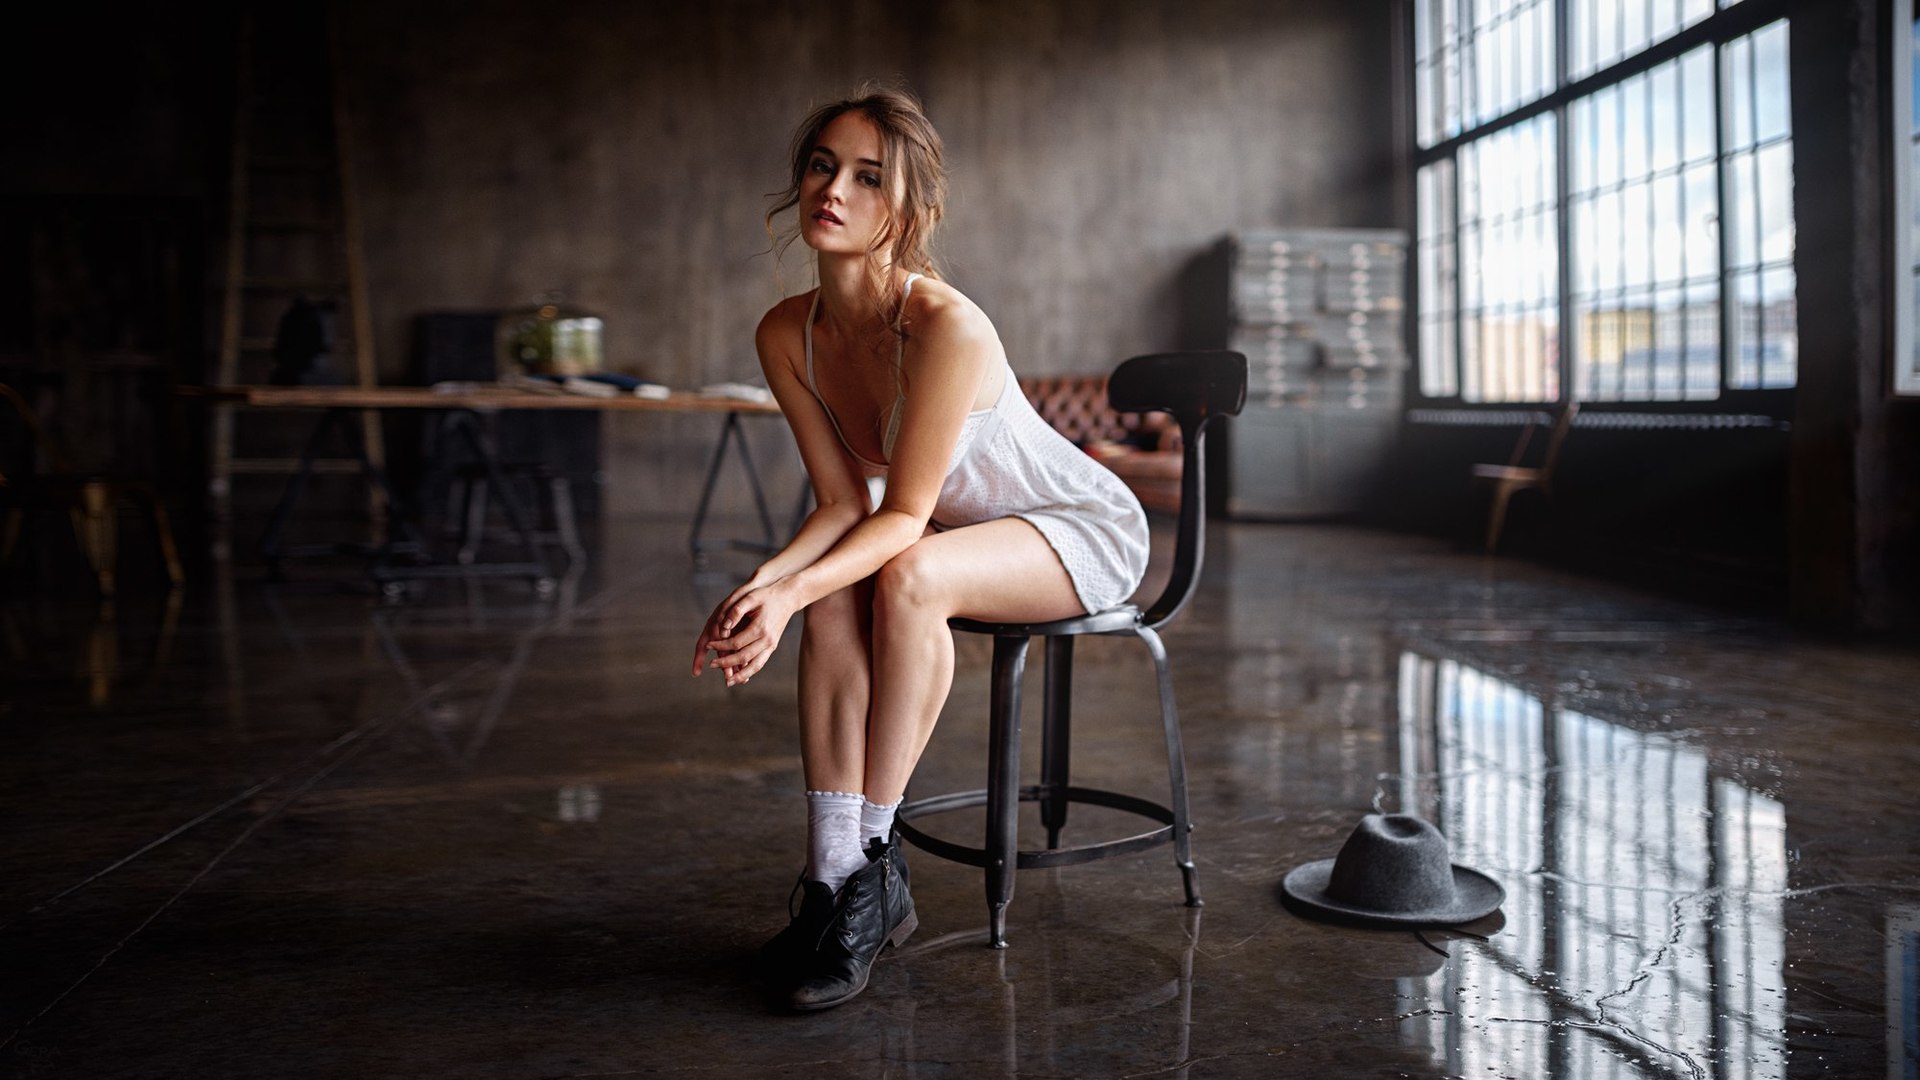
woman, sitting, leg, footwear, photography, shoe, photo shoot, flash photography, fetish model, human leg